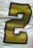
Number: 2